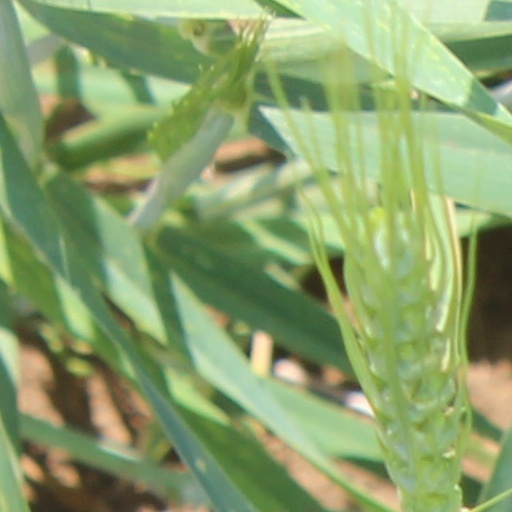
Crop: wheat